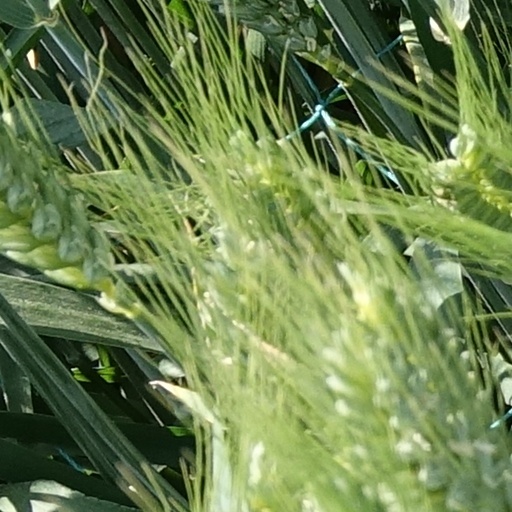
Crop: wheat